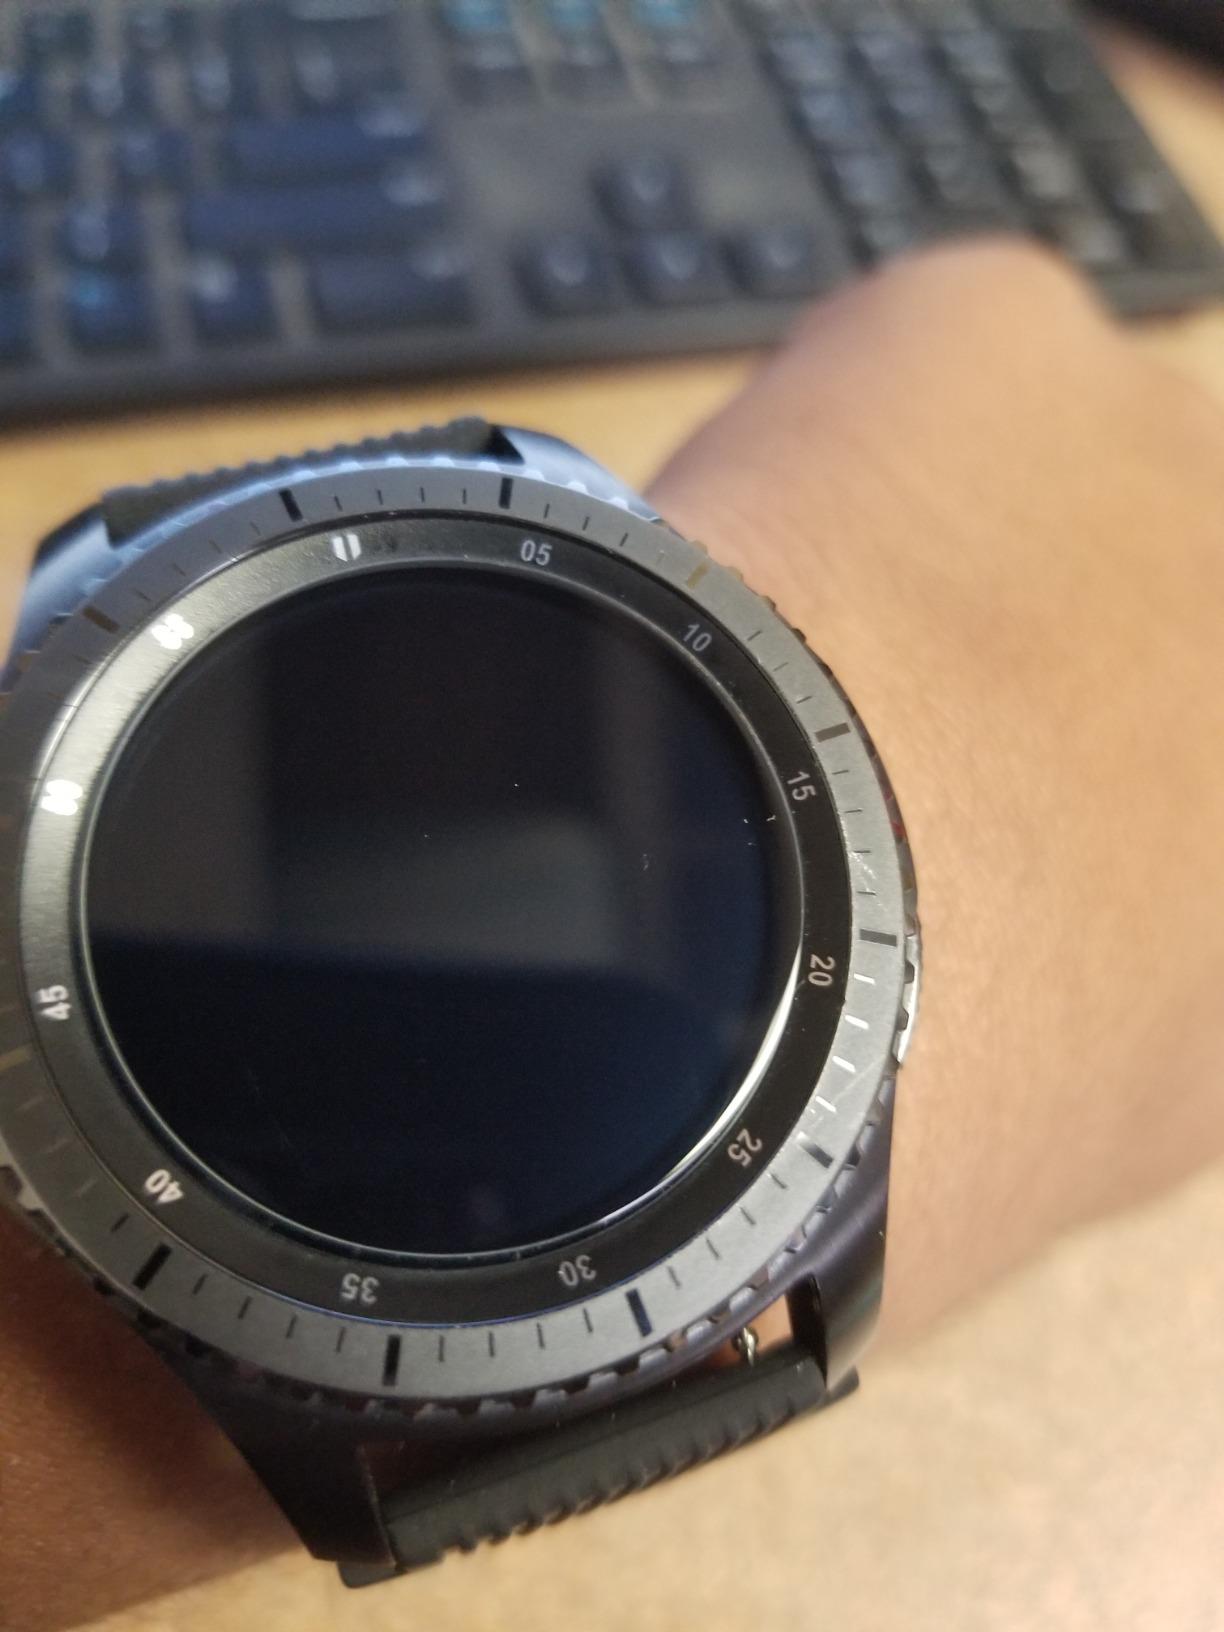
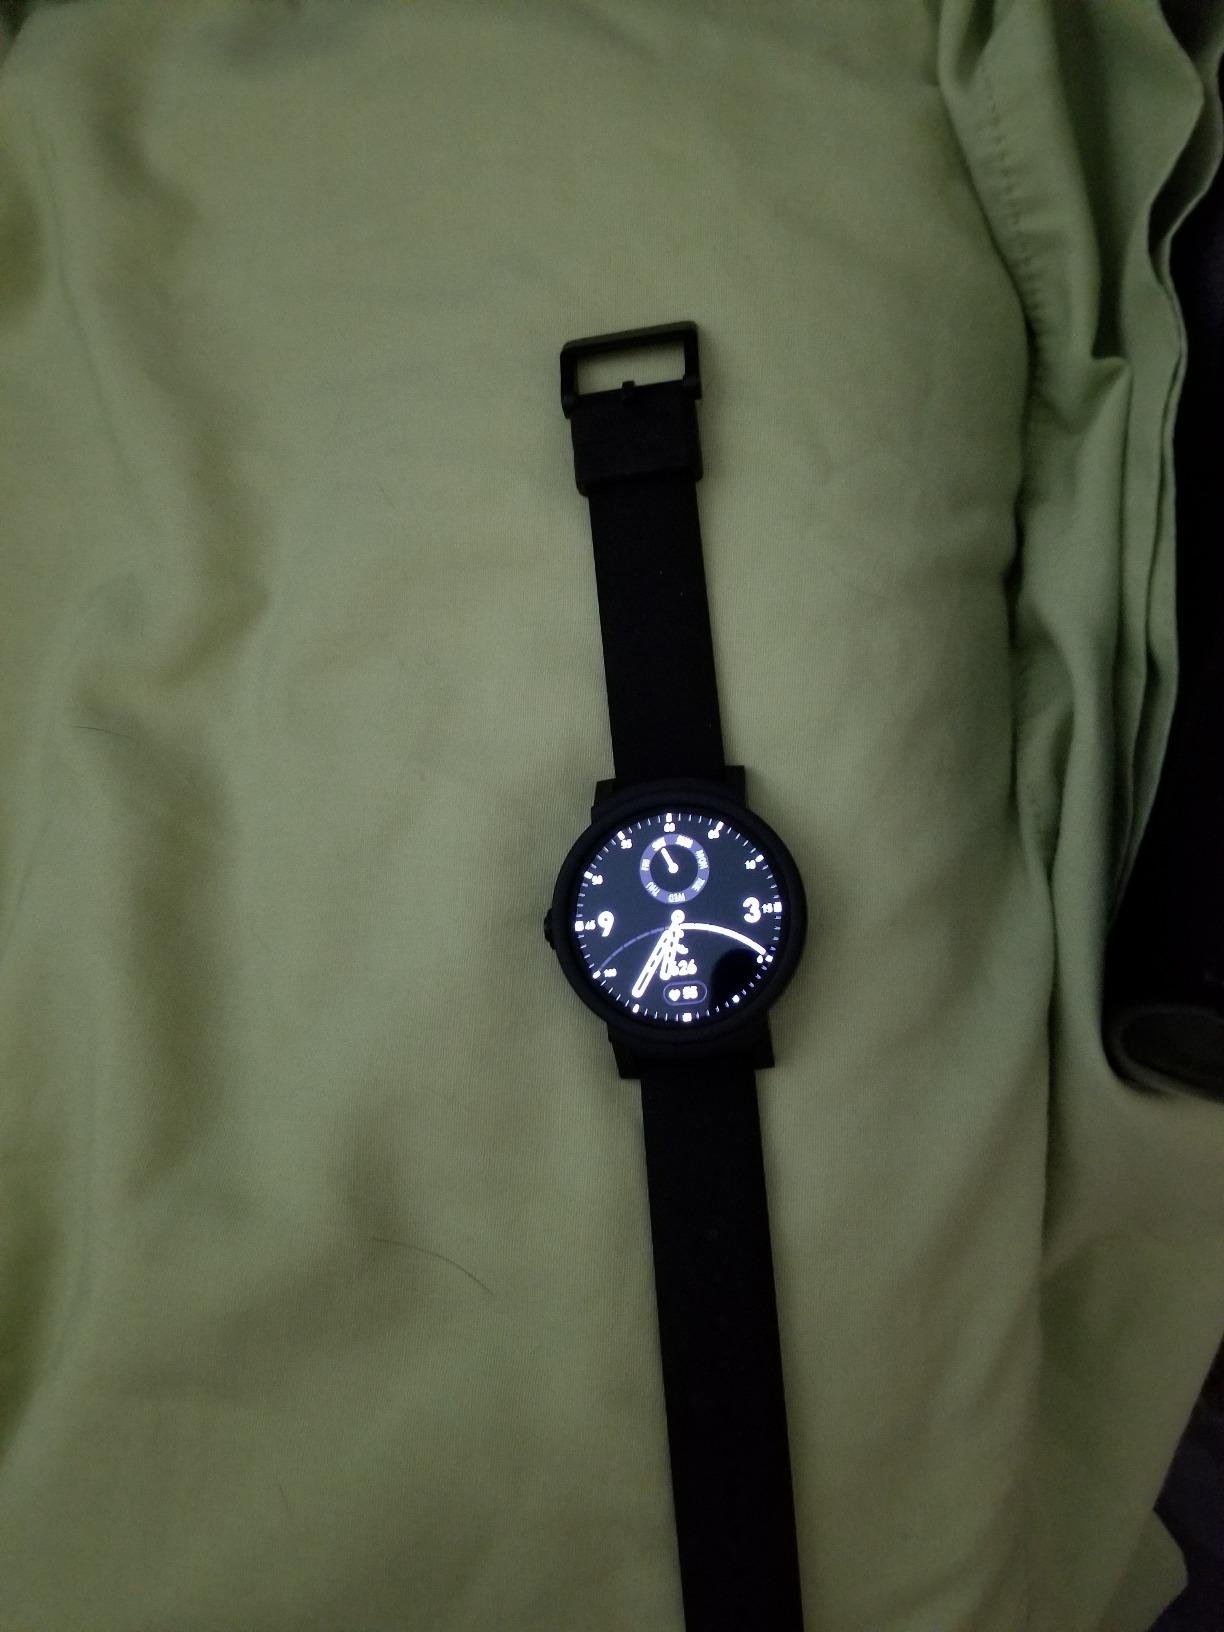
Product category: smartwatch
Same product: no